Old Fortress, Corfu

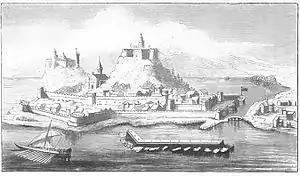
Old Fortress in the 16th century from a print at the British Museum. The protective wall of the marina is visible in front of the castle. The marina is still in use to this day.

The Old Fortress of Corfu is a Venetian fortress in the city of Corfu. The fortress covers the promontory which initially contained the old town of Corfu that had emerged during Byzantine times.